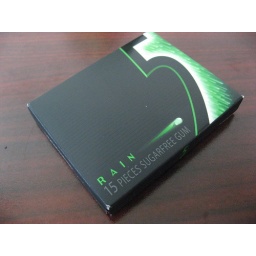
kerry got me this gum because it's green and it comes in a cool box